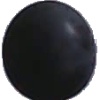
Label: blue_grape